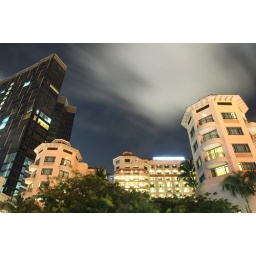
This is Swissotel taken at the bridge in Clarke Quay at night.. beautiful lights with dramatic moving clouds effect